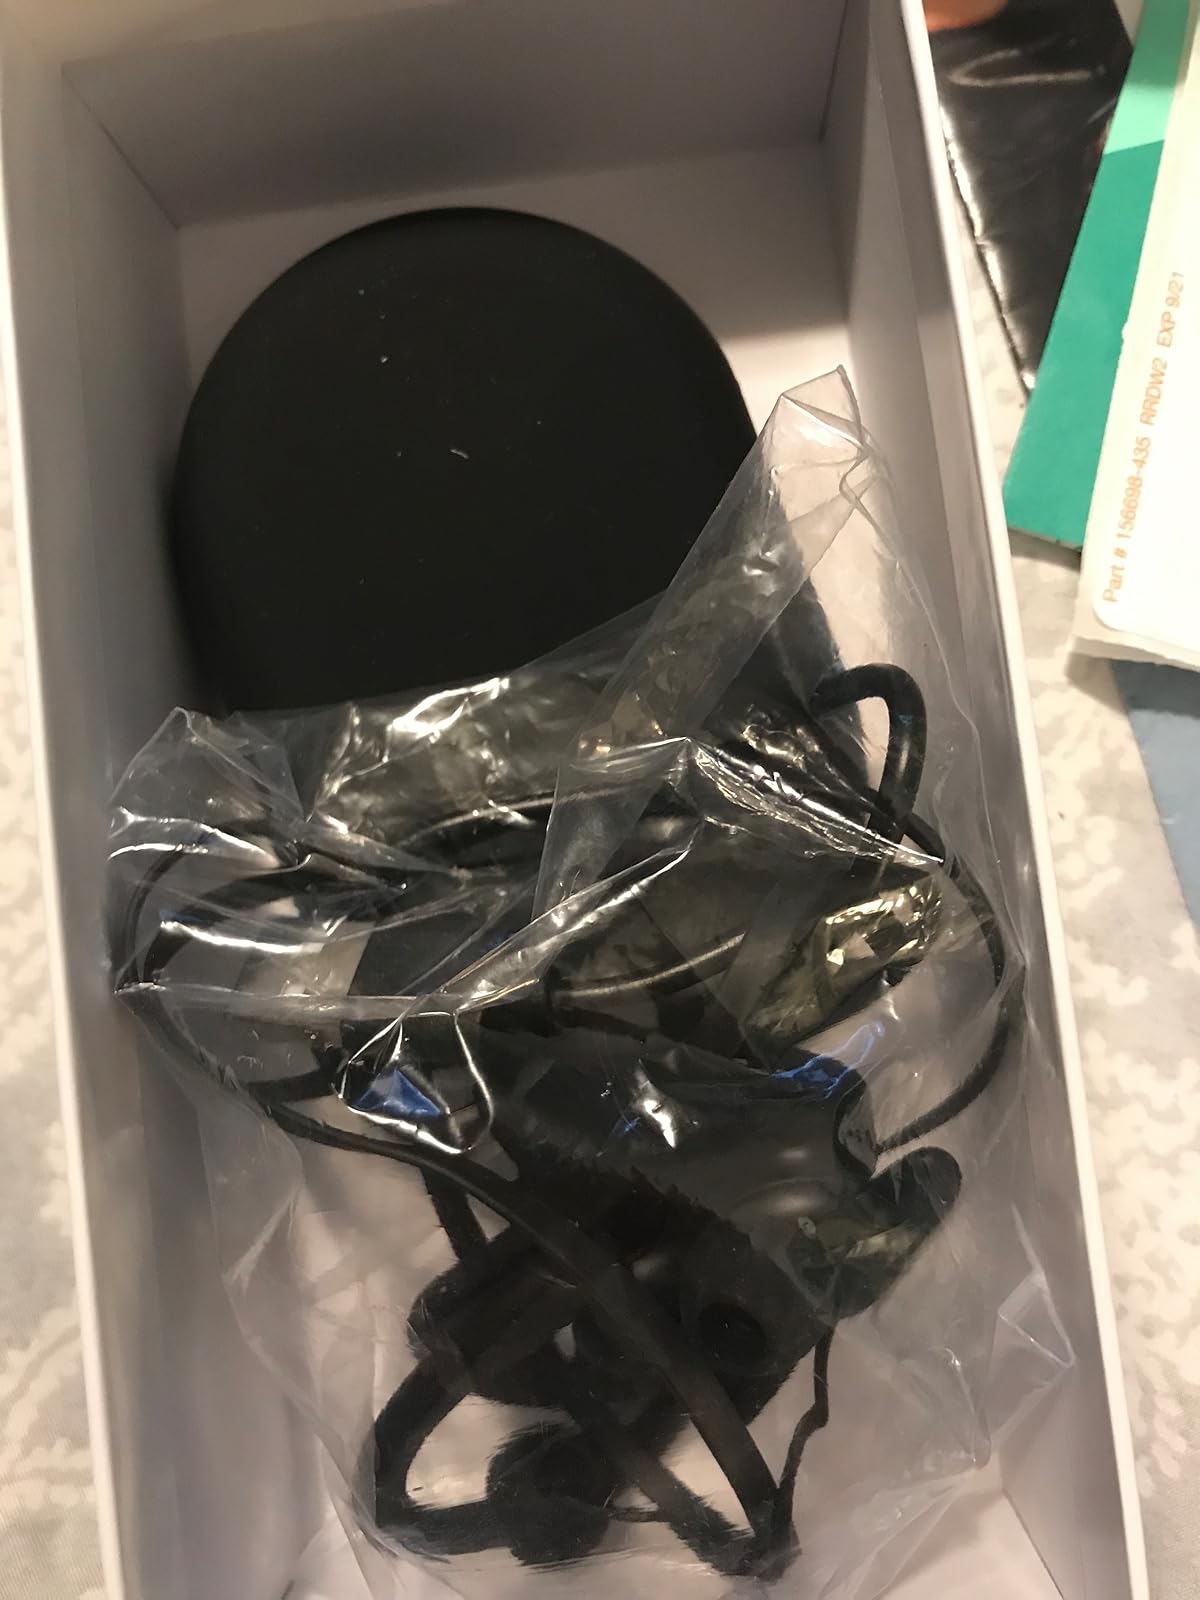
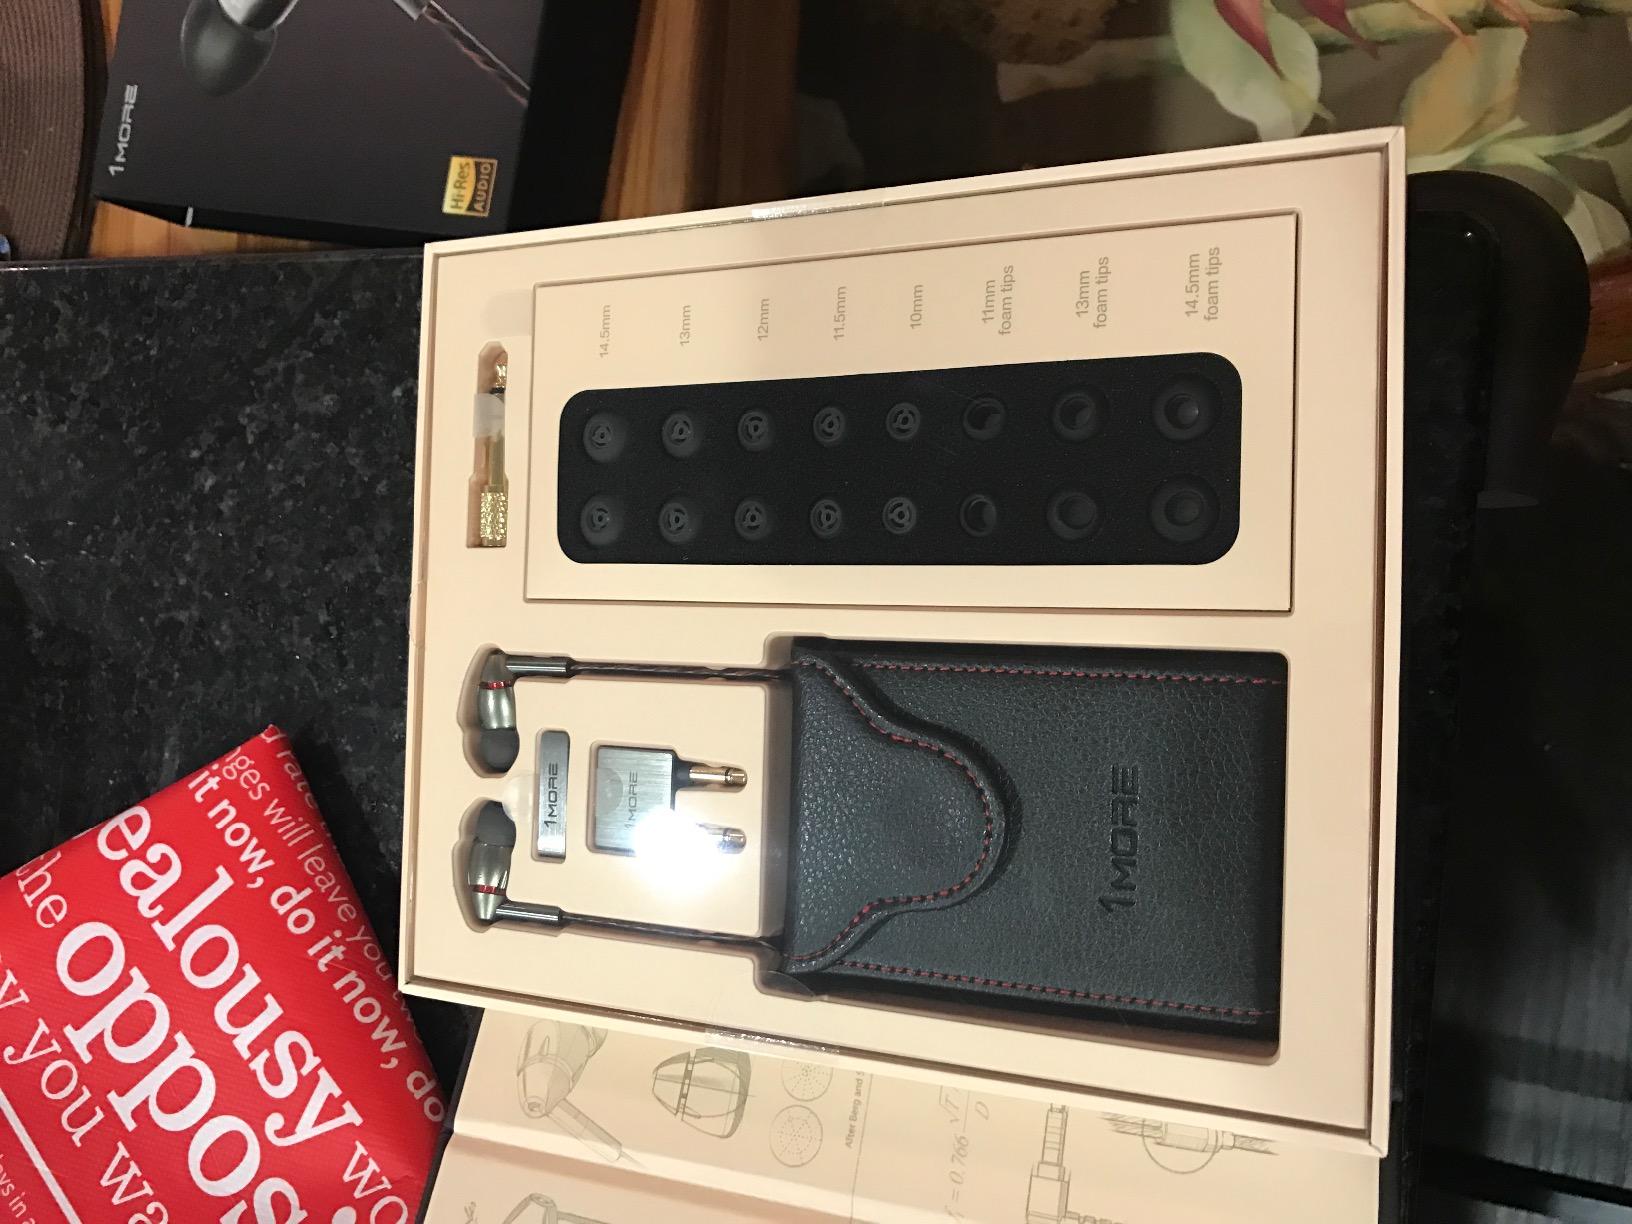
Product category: headphones
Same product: no